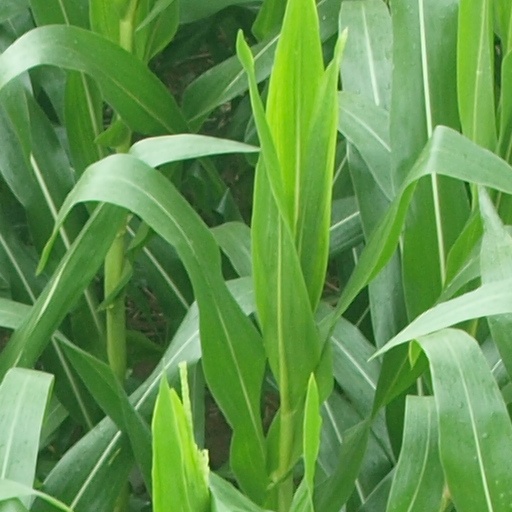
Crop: maize; corn